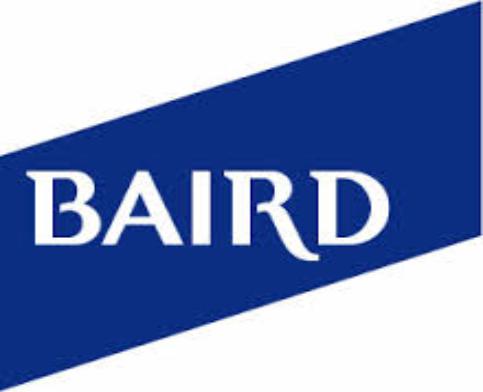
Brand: baird
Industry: Others